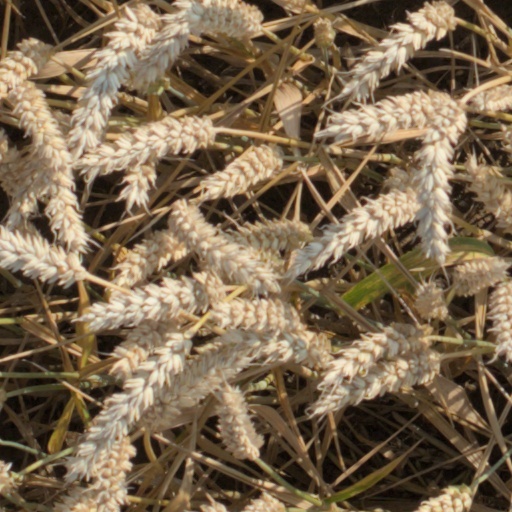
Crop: wheat